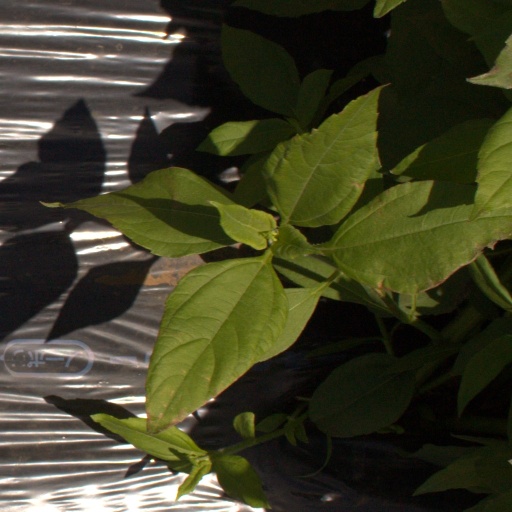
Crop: Jerusalem artichoke